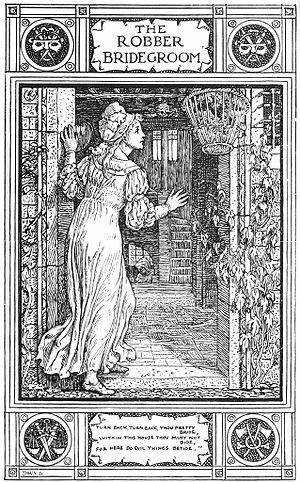
Contes de l'enfance et du foyer est un recueil de contes populaires allemands publié par Jacob et Wilhelm Grimm, d'abord en deux volumes, parus successivement le 20 décembre 1812 et en 1815. De leur vivant, ils publieront sept éditions, la dernière en 1857. Lors de chaque nouvelle publication, ils tiendront compte des goûts du lectorat et créeront ainsi un trésor littéraire unique destiné surtout aux enfants. C’est notamment le manque de succès en 1812 qui incita les frères à réviser leurs textes.